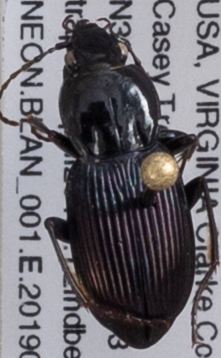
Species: Pterostichus trinarius
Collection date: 2019-04-09
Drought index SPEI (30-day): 0.364
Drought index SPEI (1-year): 2.09
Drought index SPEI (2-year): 2.09